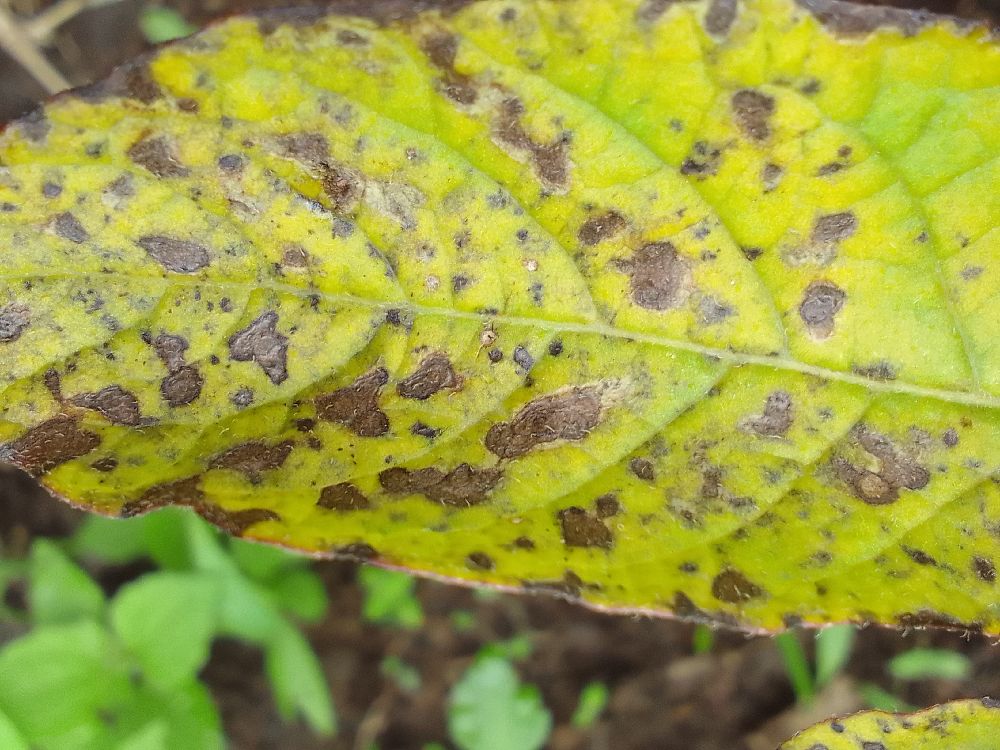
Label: Early blight